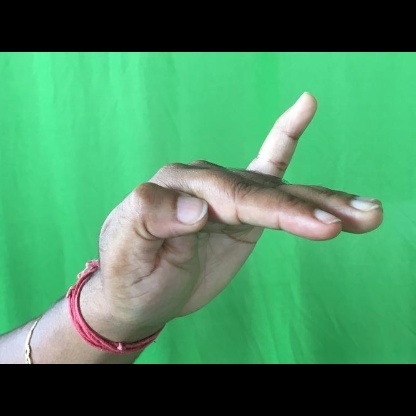
Mudra: Hamsapaksha